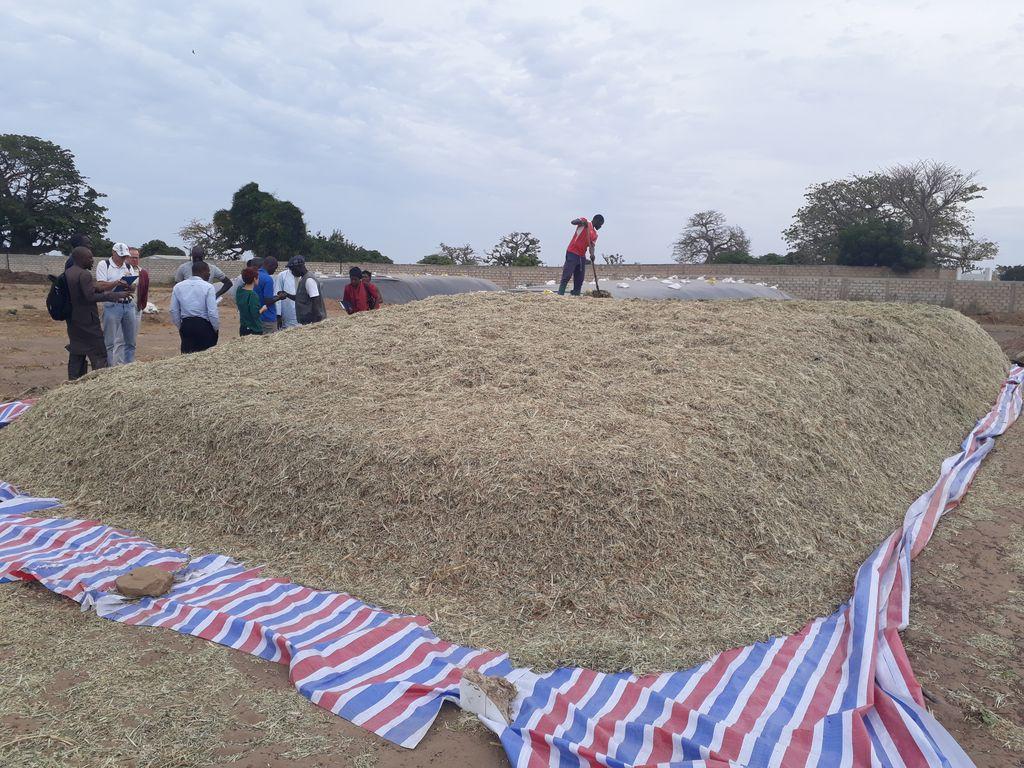
Haya ni chakula ya ng'ombe, ambayo yamewekwa yapigwe na jua, kuna jamaa mmoja ambaye amesimama juu, akibadilisha badilisha. Kuna watu kadhaa ambao wamevalia nguo tofauti tofauti. Hii picha ilikua imepigwa mchana, unaweza kuangalia miti kwenye uzuri.